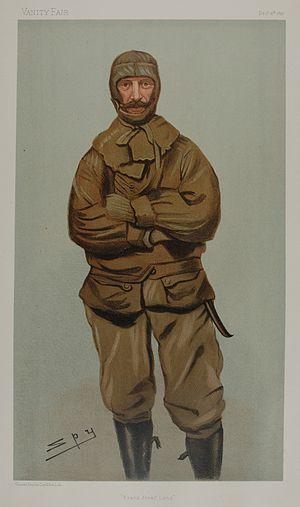
Frederick George Jackson, né le 6 mars 1860 à Alcester dans le Warwickshire et mort le 13 mars 1938 à Easthampstead dans le Berkshire, est un explorateur britannique de l'Arctique. Il est célèbre pour son exploration de l'archipel François-Joseph et pour avoir retrouvé Fridtjof Nansen.